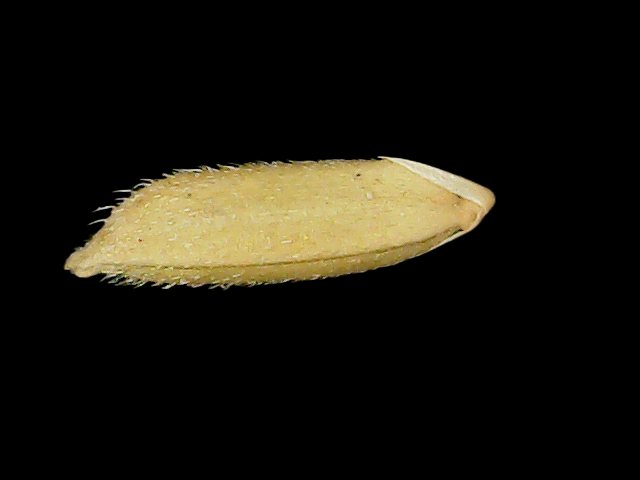
Rice variety: Binadhan17